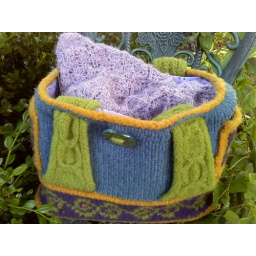
flower shawl in knitting bag